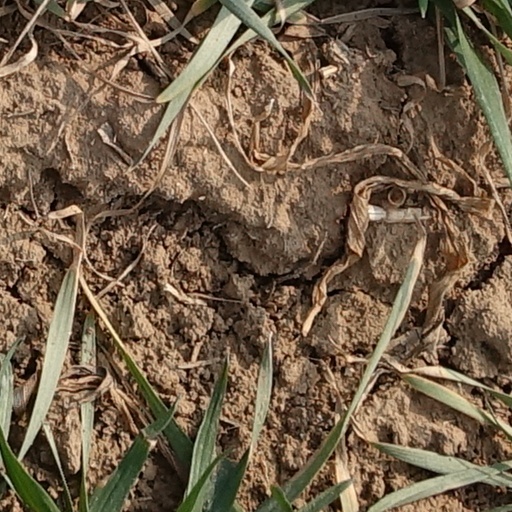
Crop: wheat